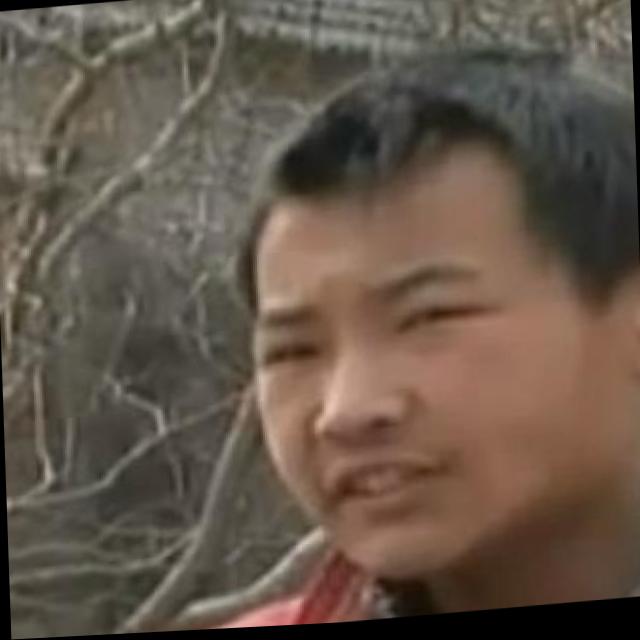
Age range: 13-20